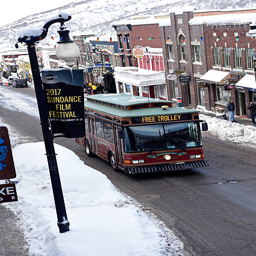
a general view during festival .